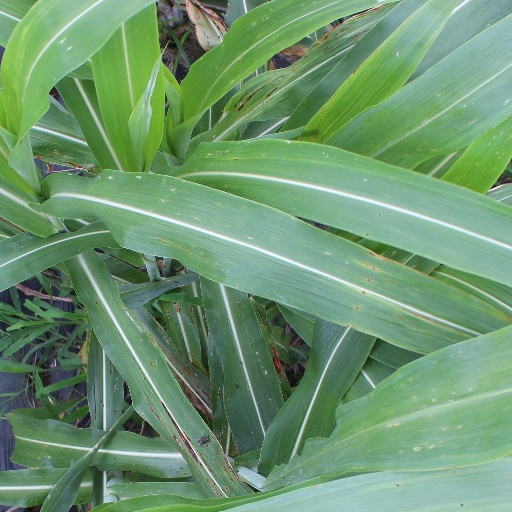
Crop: sorghum